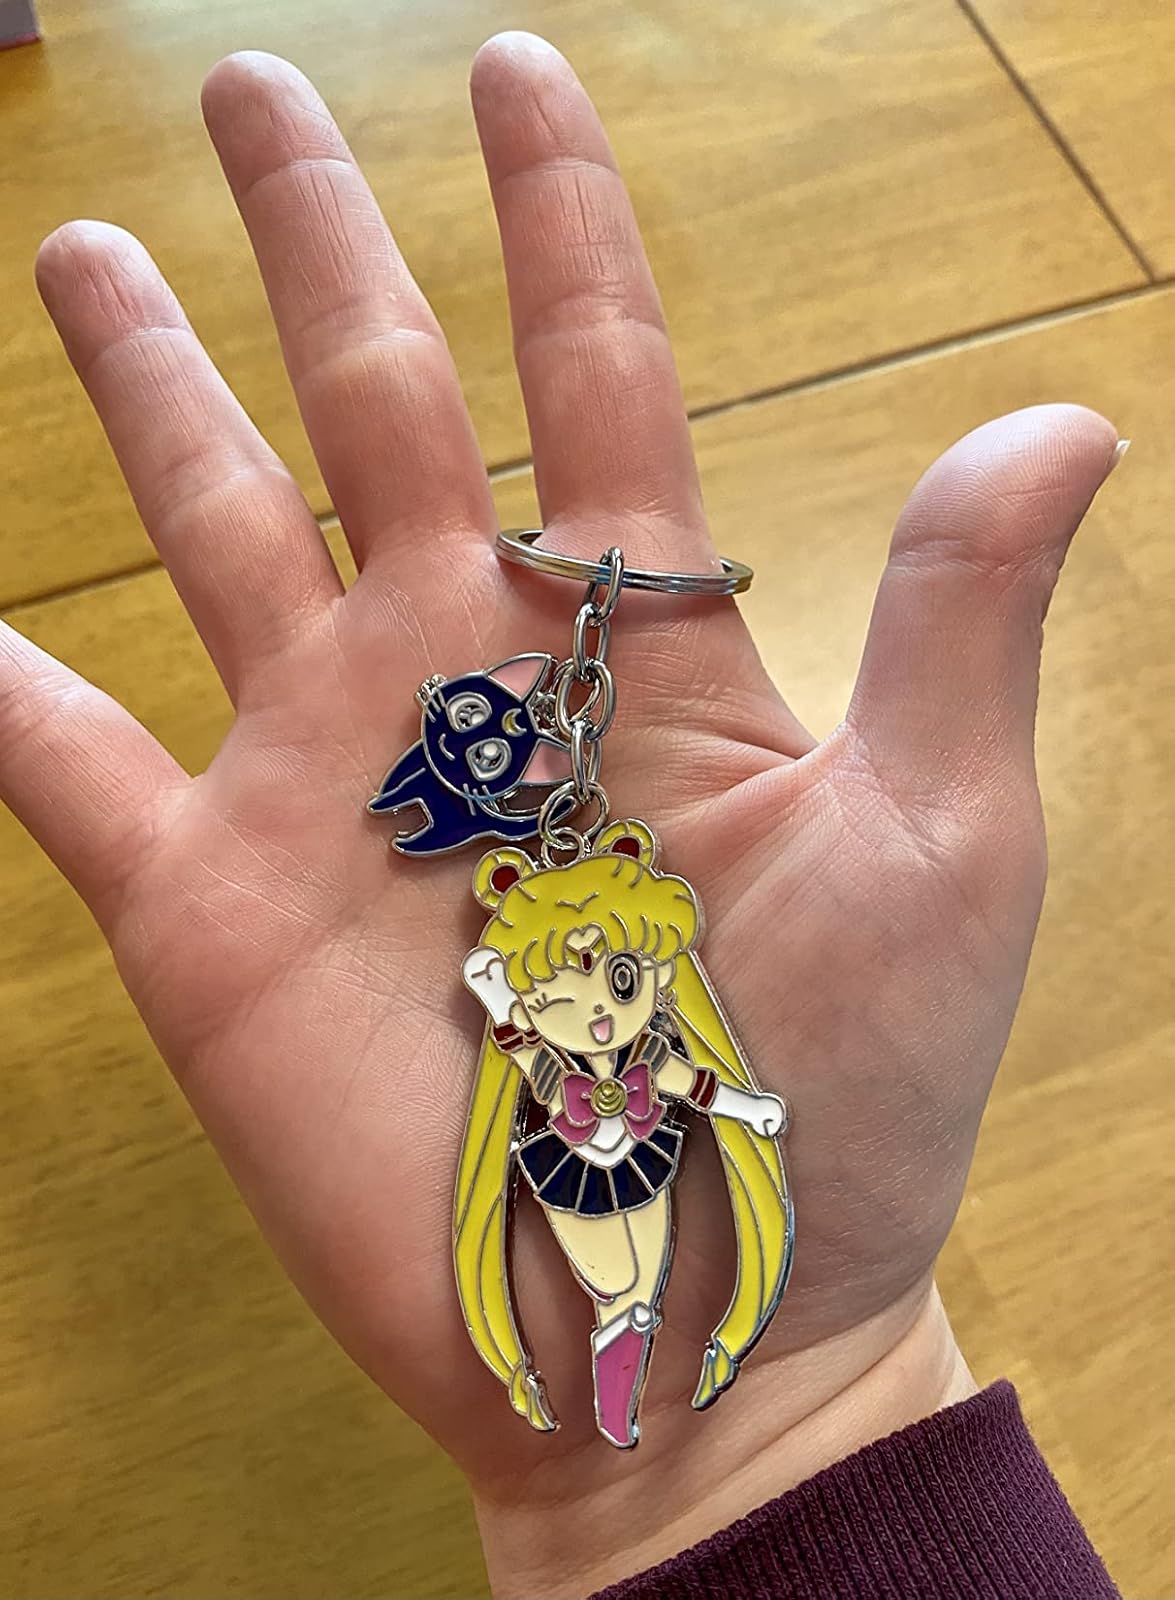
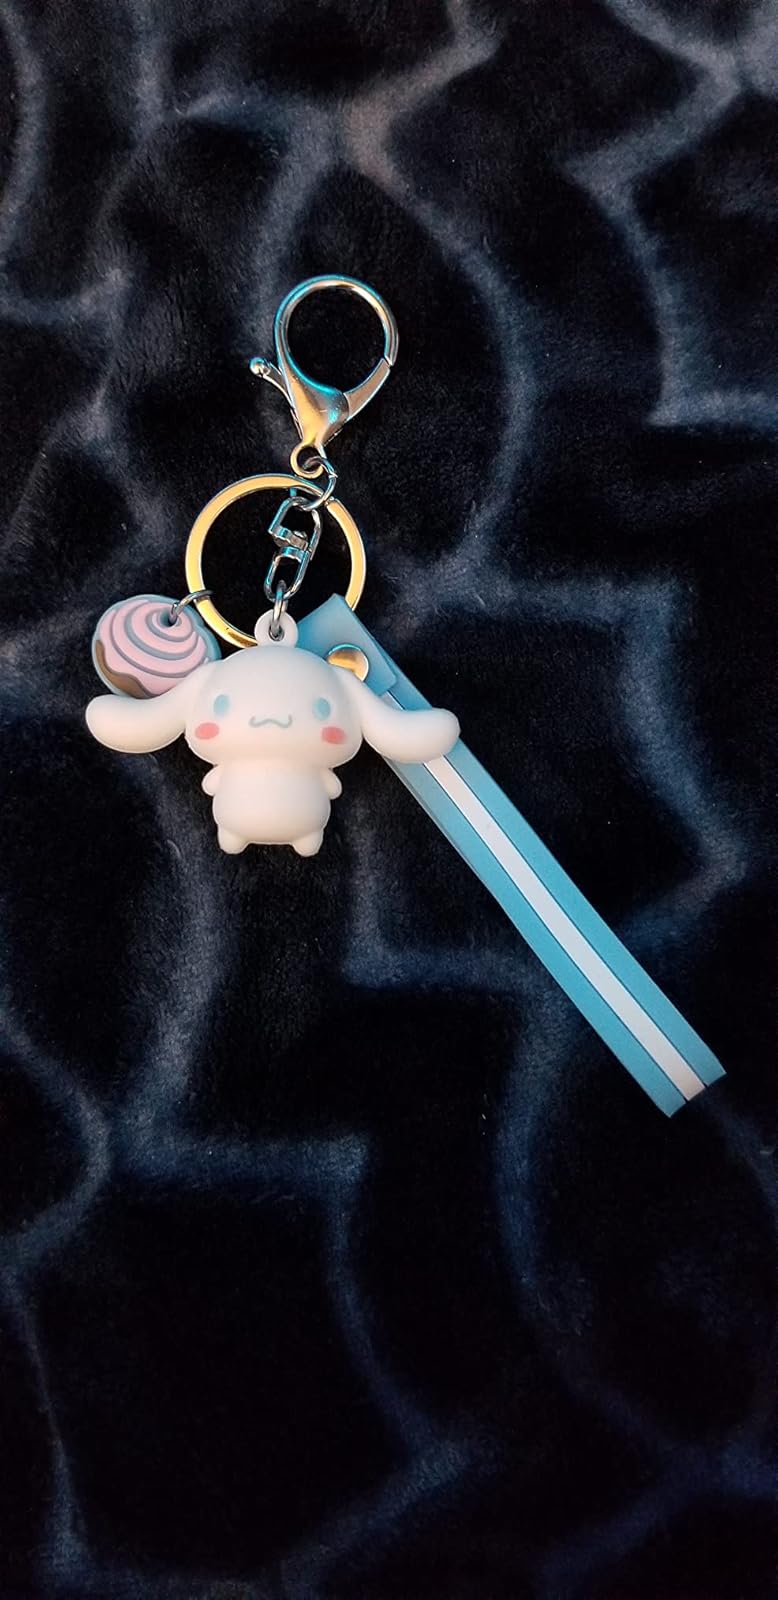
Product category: accessories_keychain
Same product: no